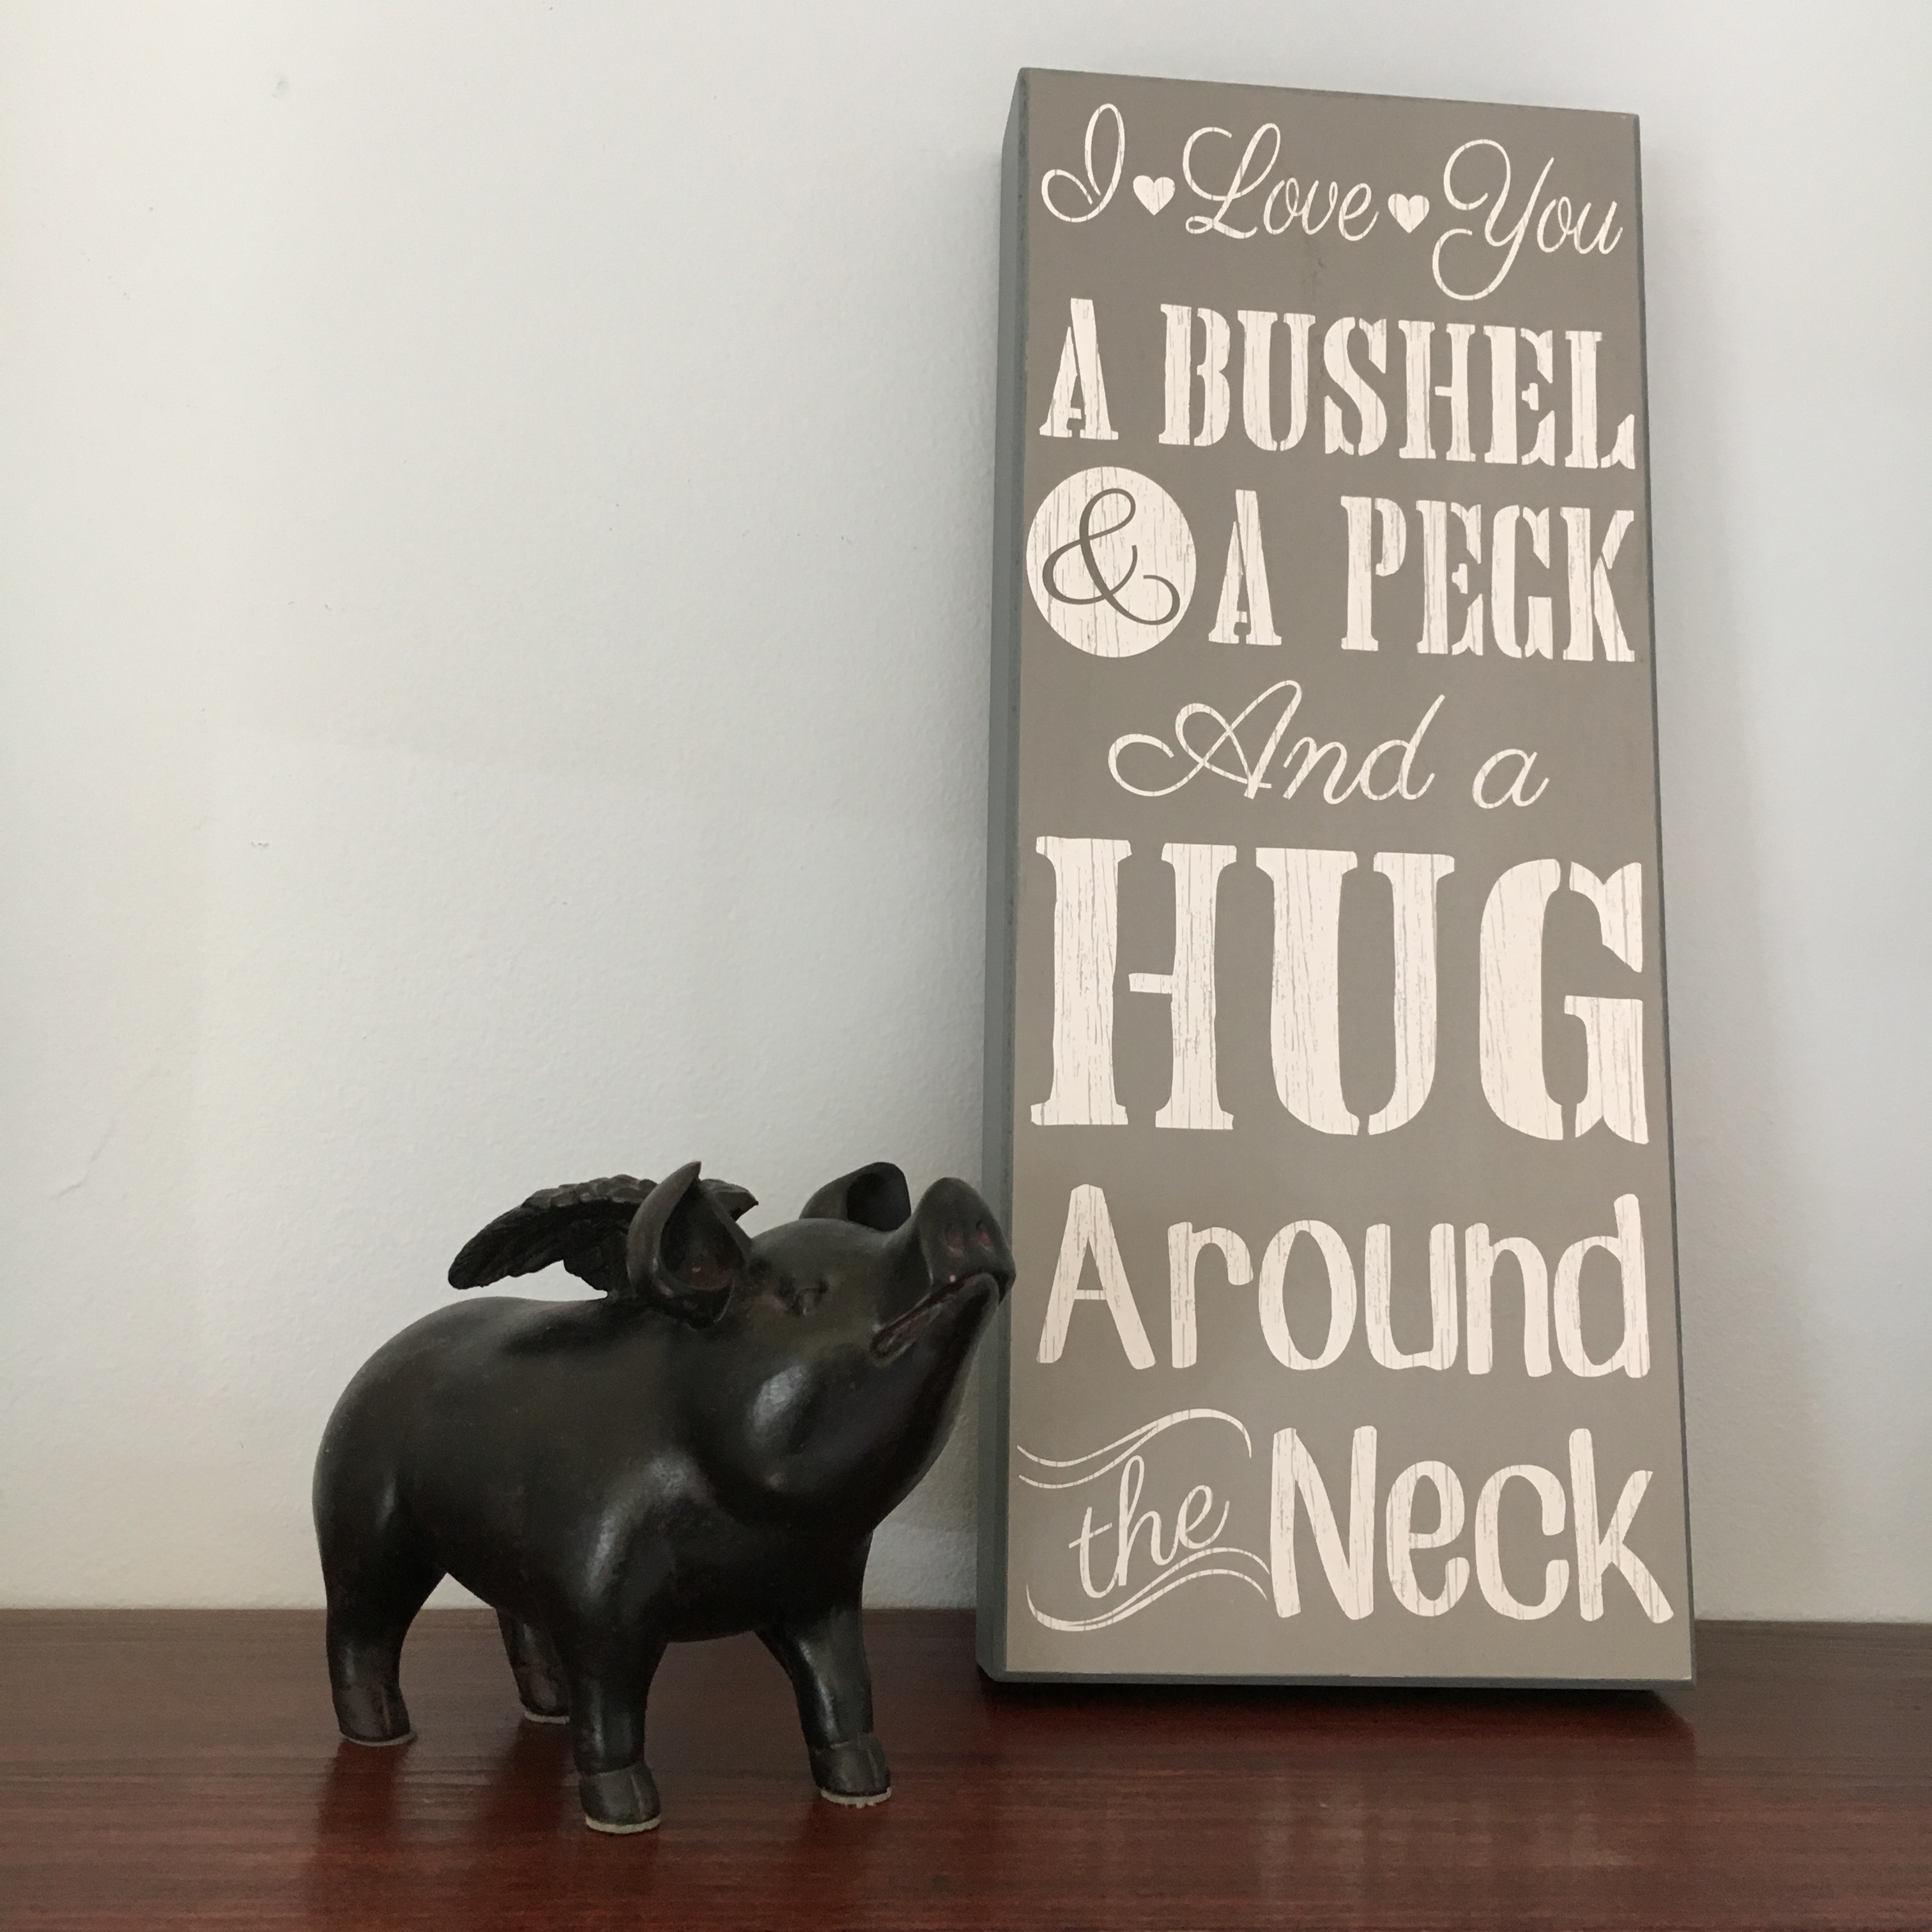
sign, love, furniture, hug, font, art, home decor